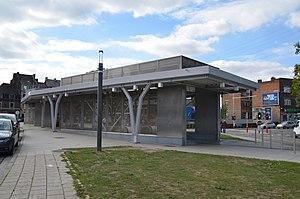
De Cartier (métro de Charleroi) - aménagement de 2019.